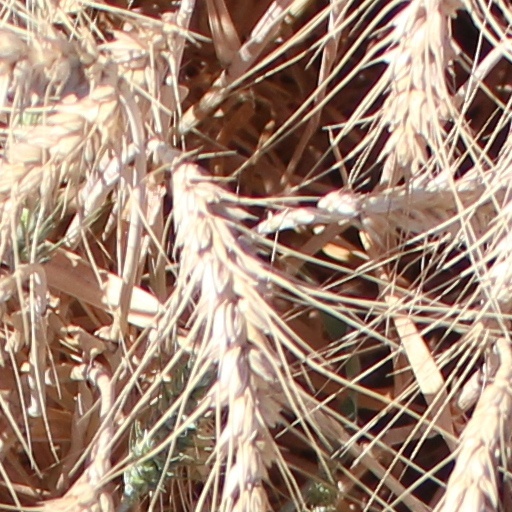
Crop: wheat